Japan–Philippines relations

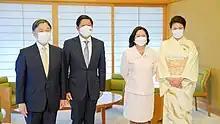
Japanese Emperor Naruhito and Empress Masako meeting with Philippine President Bongbong Marcos and First Lady Liza Araneta Marcos at the Imperial Palace, Tokyo, 9 February 2023

Japan–Philippines relations span a period from before the 16th century to the present. According to a 2011 BBC World Service Poll, 84% of Filipinos view Japan's influence positively, with 12% expressing a negative view, making the Philippines one of the most pro-Japanese countries in the world.